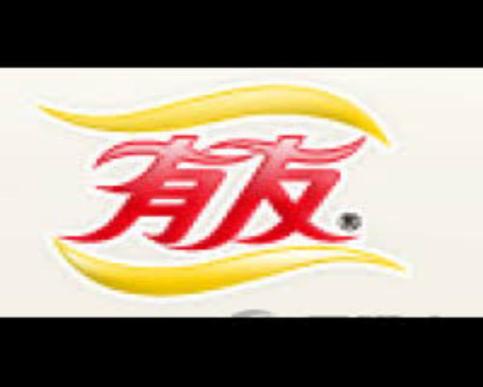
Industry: Food